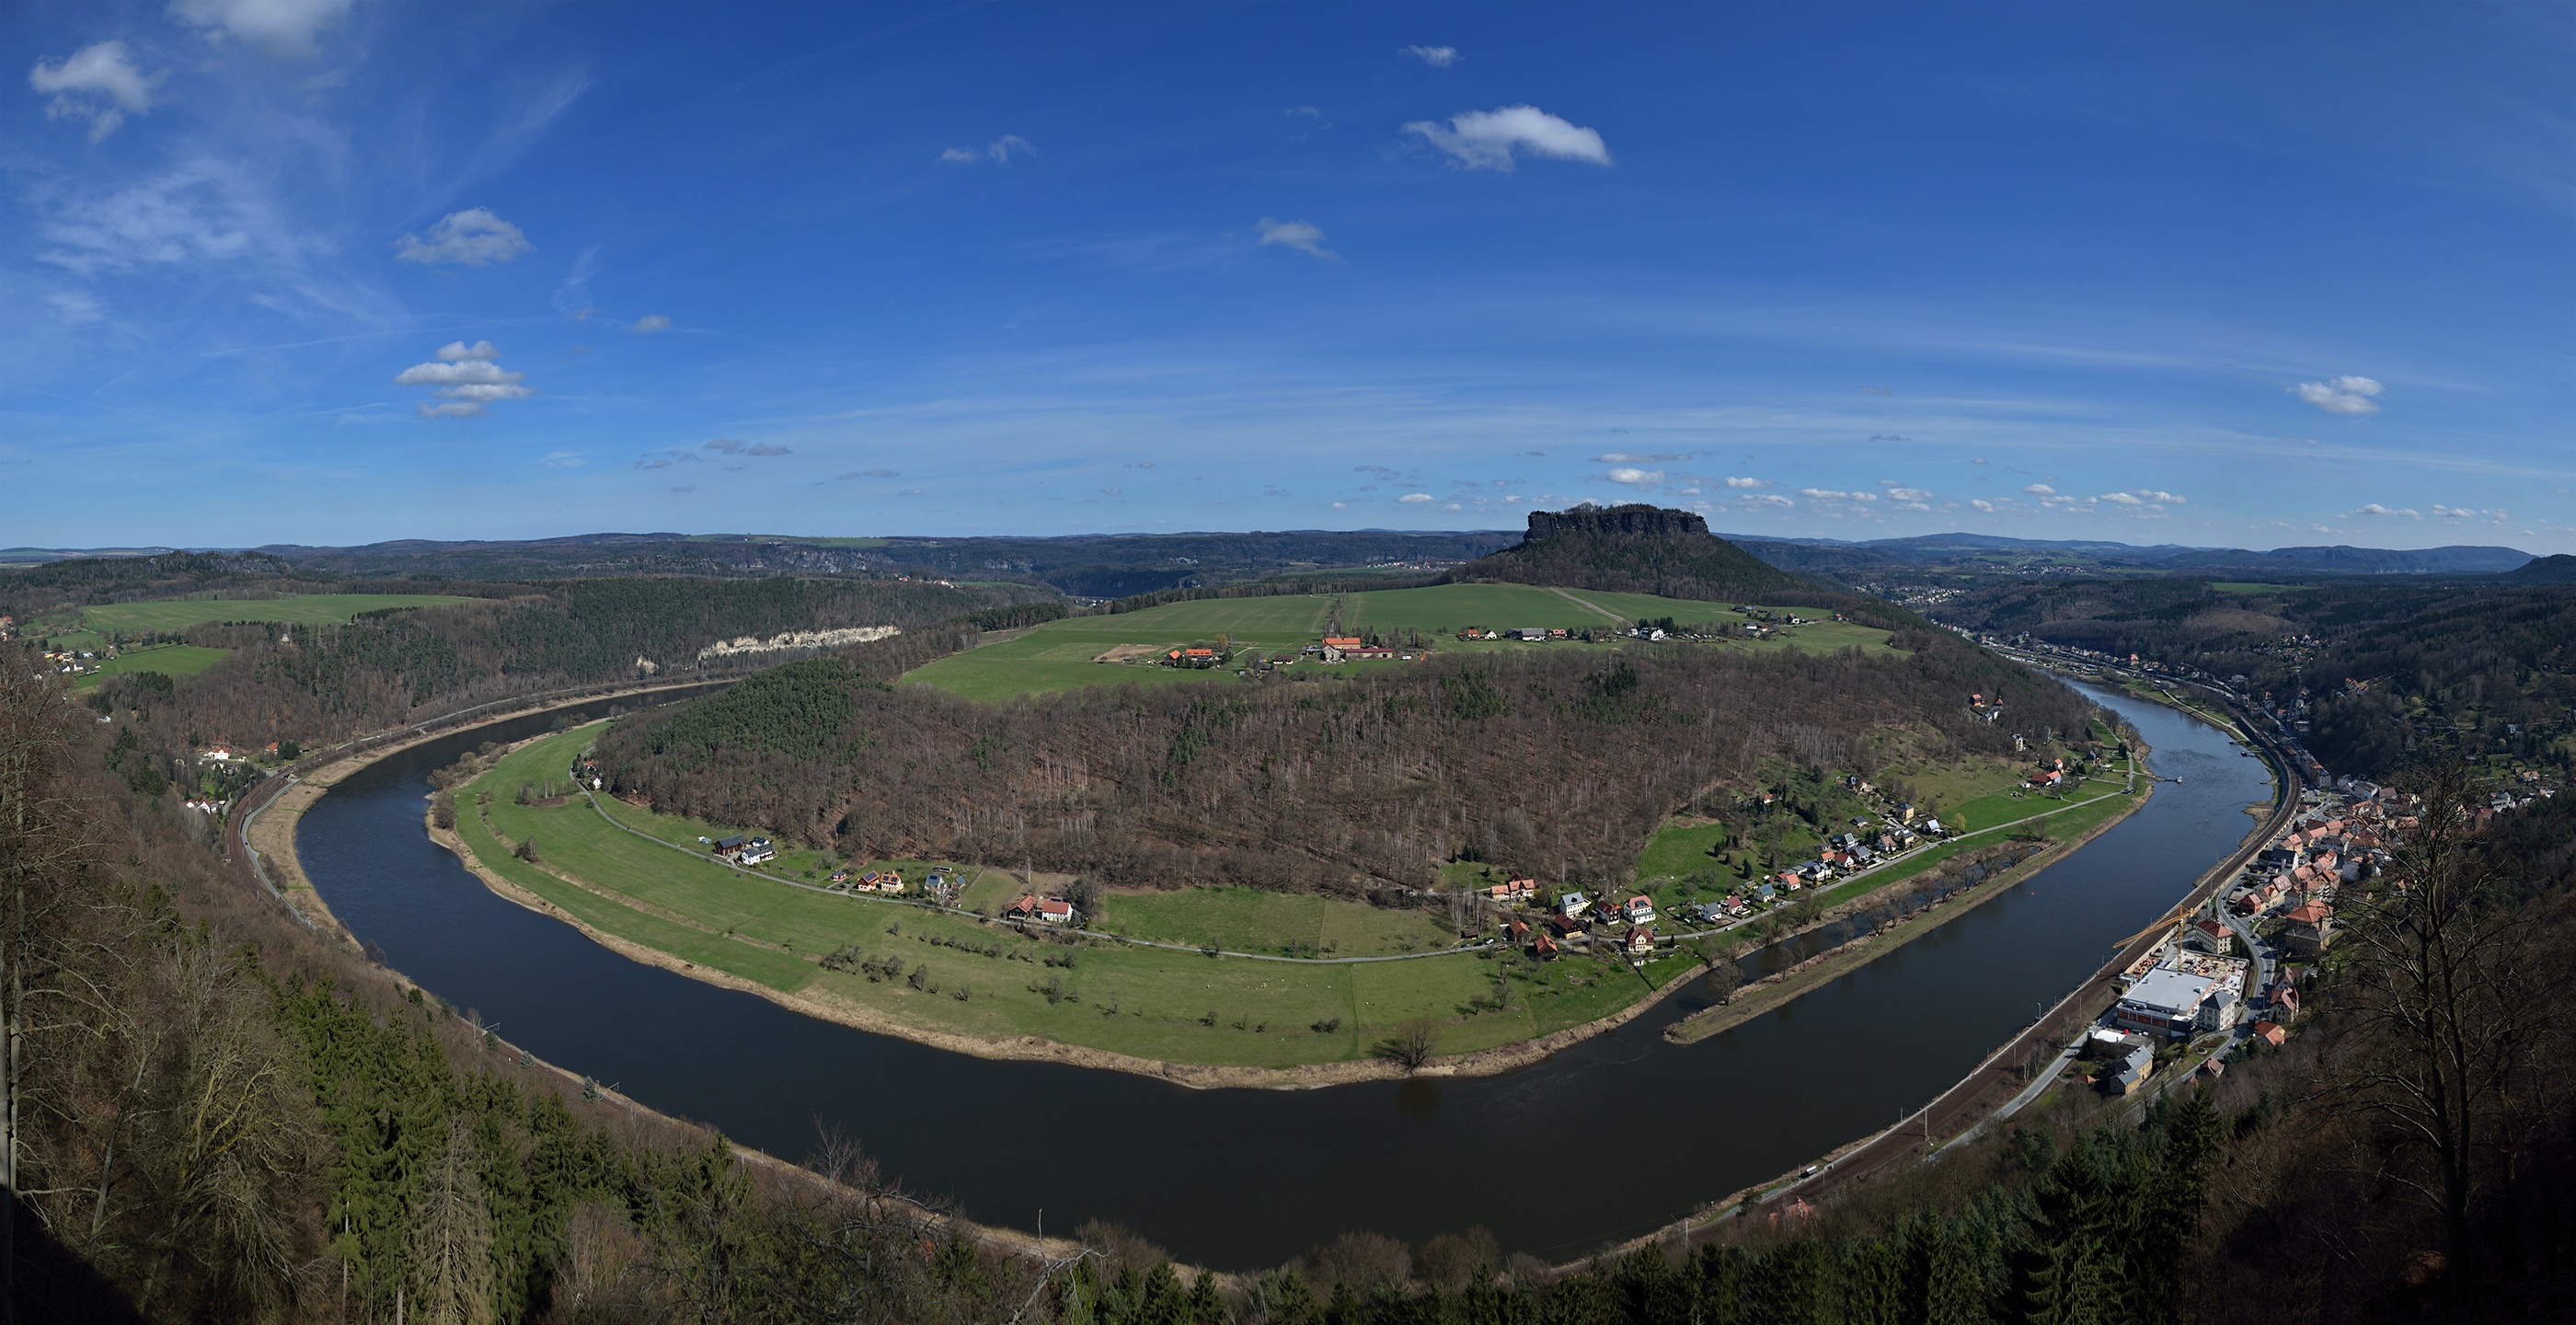
landscape, structure, field, photography, hill, river, panorama, village, reservoir, infrastructure, plateau, race track, elbe, vernal, rural area, bird's eye view, aerial photography, sport venue, mesa lilienstein, cirve